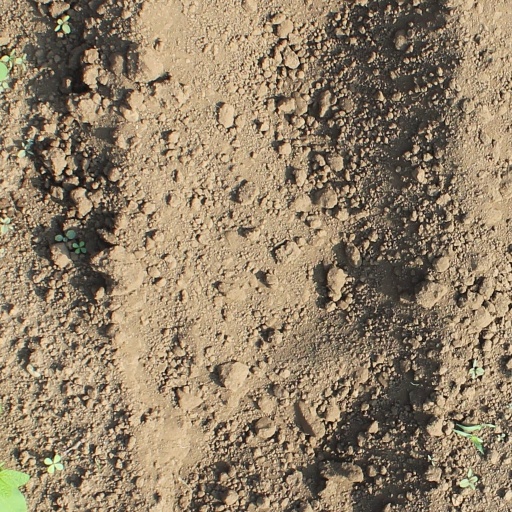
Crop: soybean